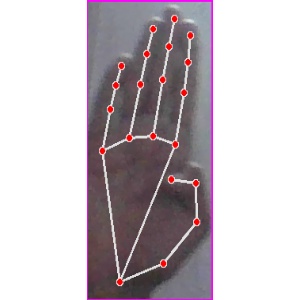
अक्षर: झ